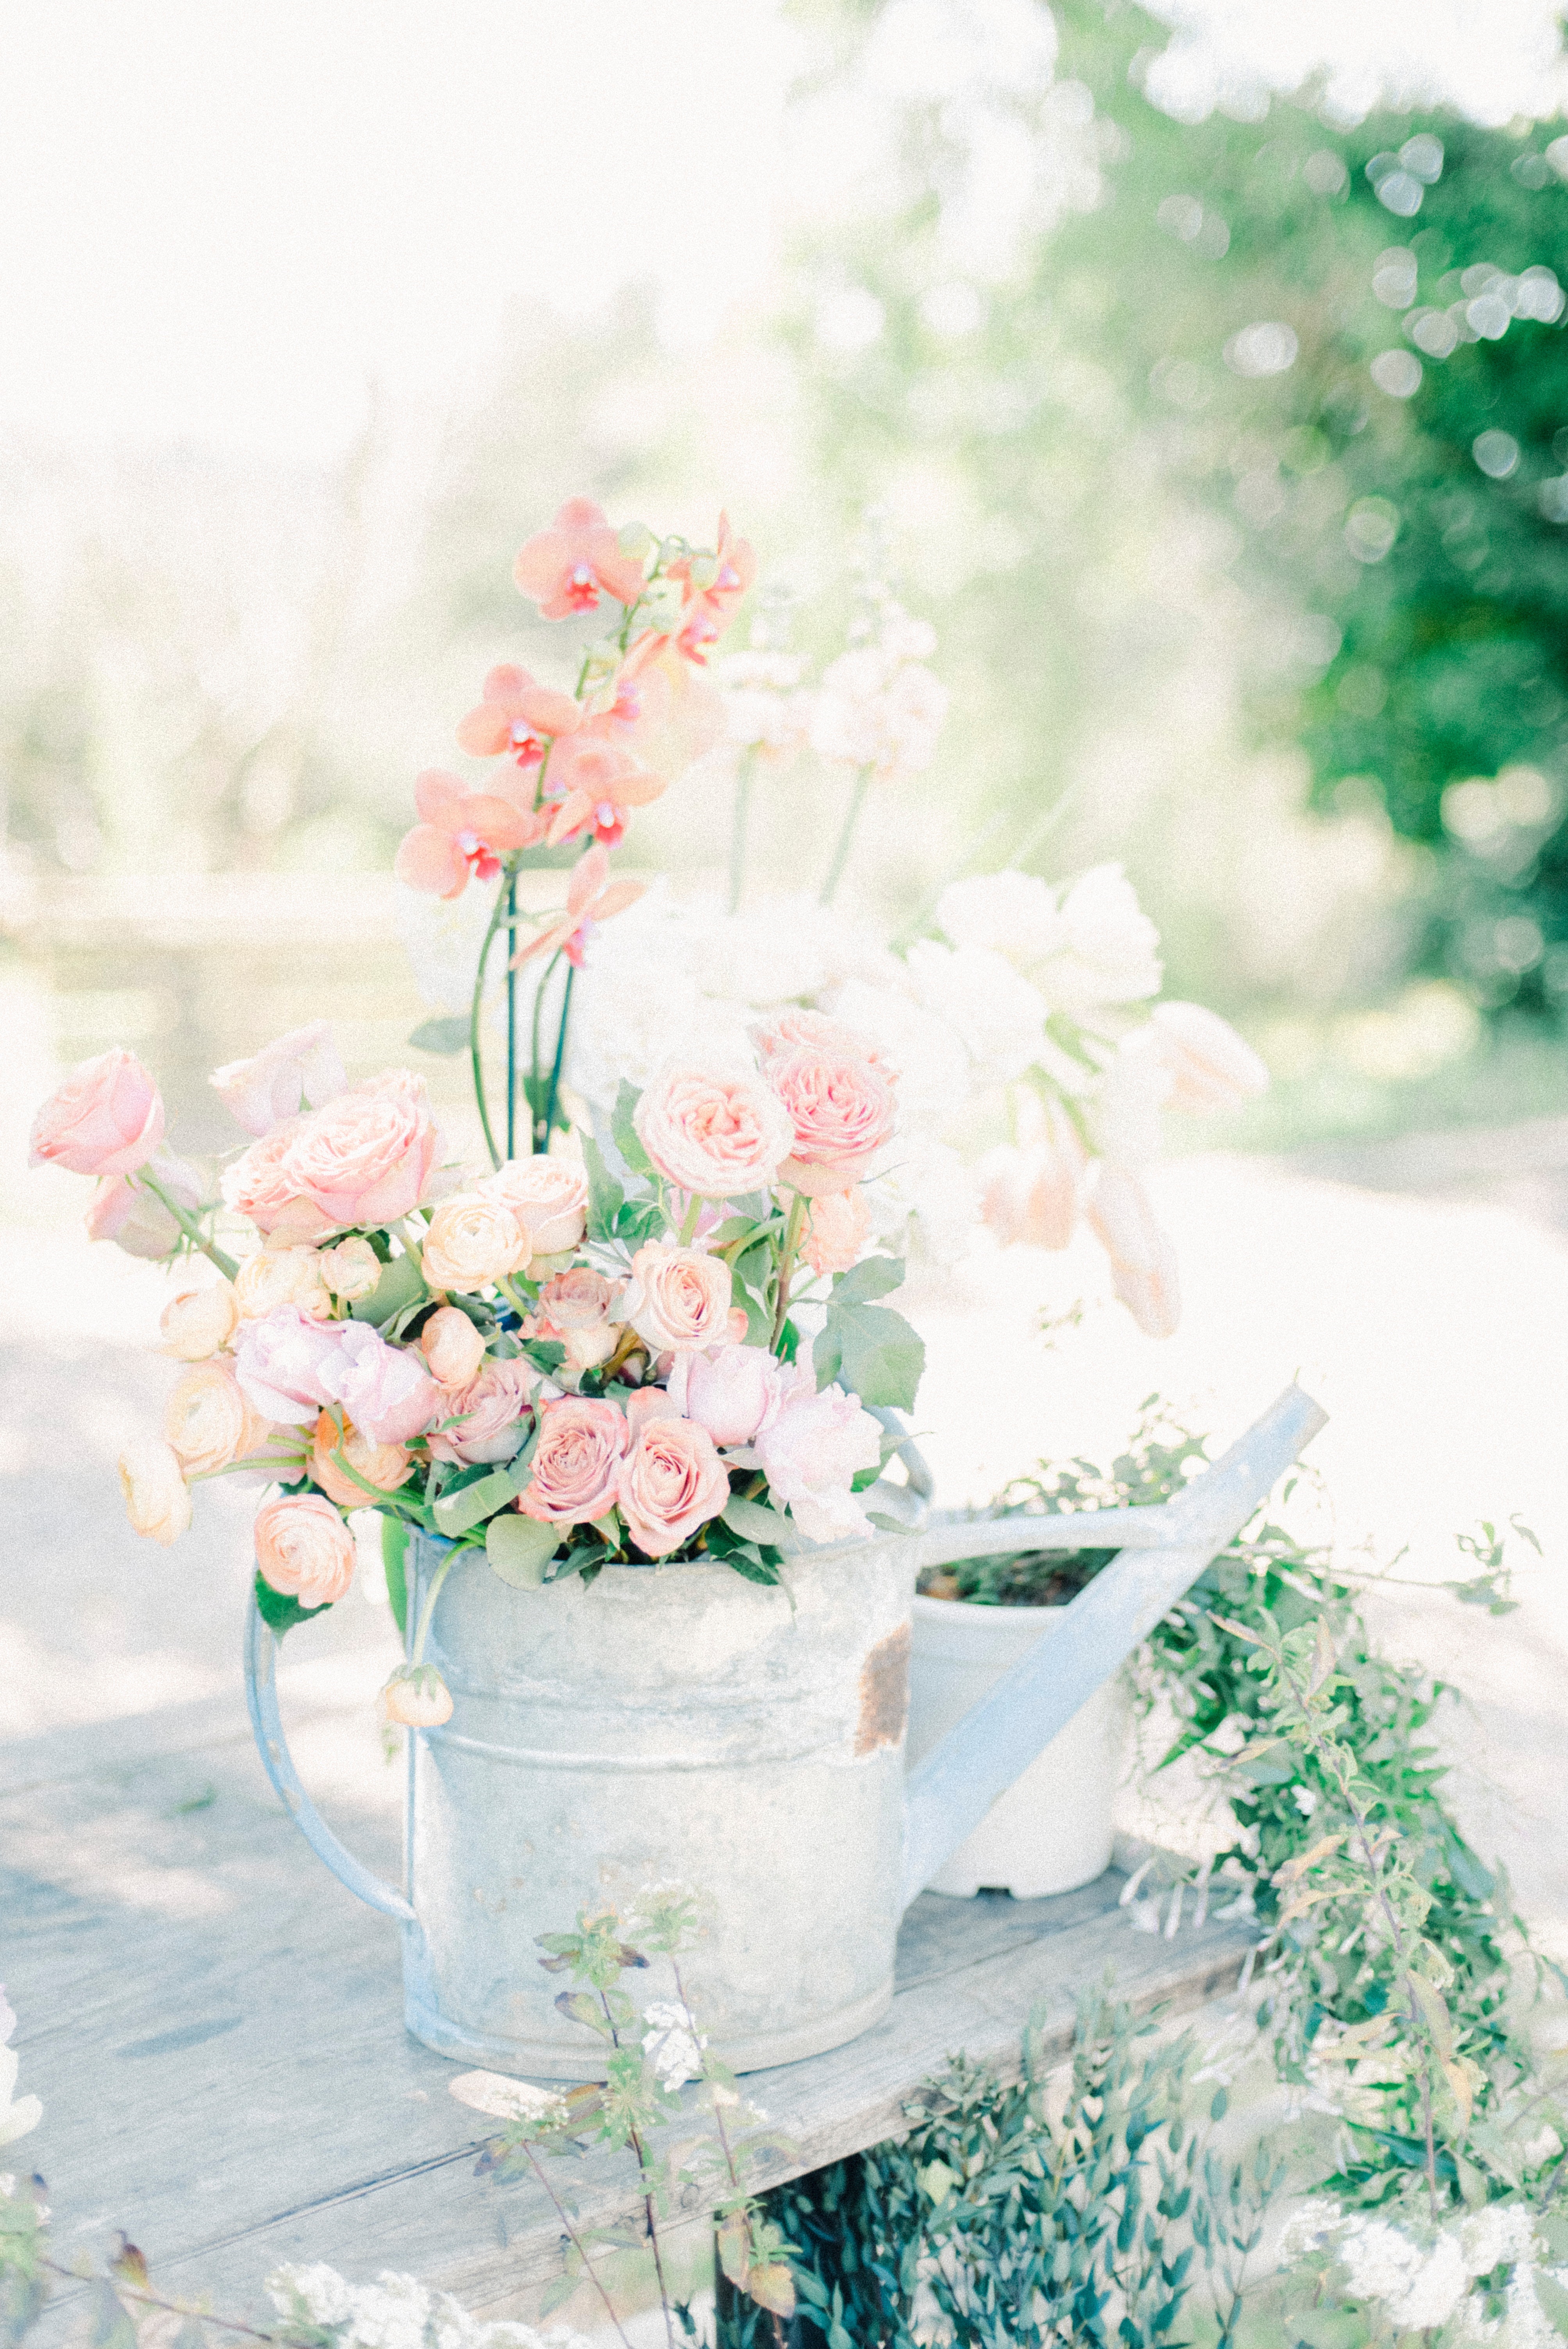
natural, flower, plant, vase, petal, flowerpot, flower arranging, creative arts, artificial flower, bouquet, twig, flowering plant, grass, cut flowers, herbaceous plant, peach, annual plant, floristry, art, rose family, floral design, event, blossom, font, landscape, artifact, shrub, still life photography, plant stem, rose, still life, wildflower, garden, rose order, artwork, wedding ceremony supply, garden roses, tree, hydrangea, cornales